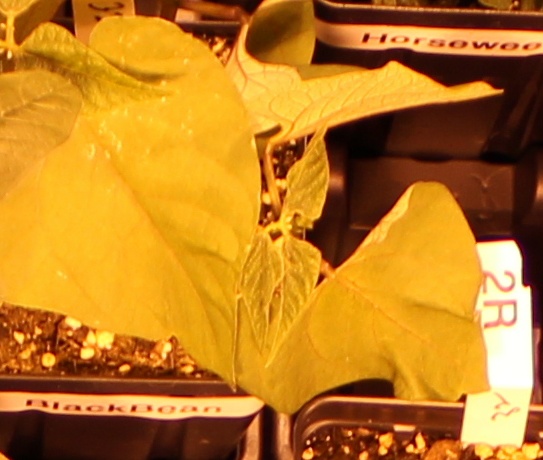
Label: Blackbean